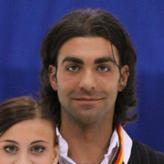
Age: 18